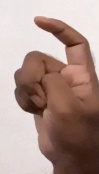
ASL sign: X